St. Peter's Seminary (Canada)

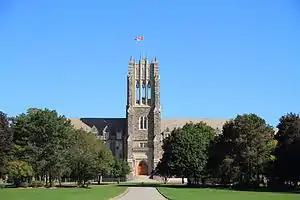
Seminary building

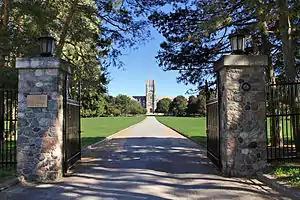
Gates of St. Peter's Seminary

St. Peter's seminary was founded by Michael F. Fallon, who was the bishop of London at the time. The seminary opened its doors on September 15, 1912. The students were initially housed and taught in the Bishop's Residence, which later became the rectory of St. Peter's Cathedral Basilica. However, this building is no longer present.